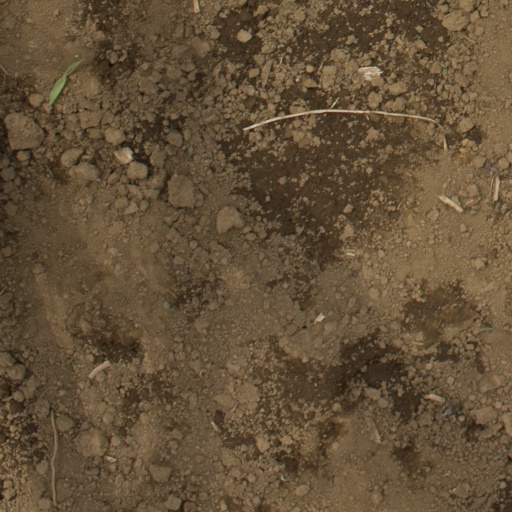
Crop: Jerusalem artichoke